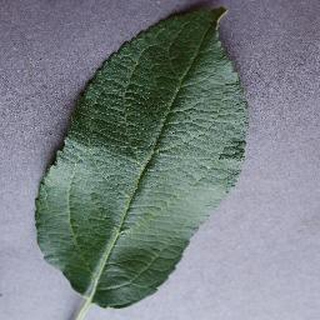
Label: healthy_apple